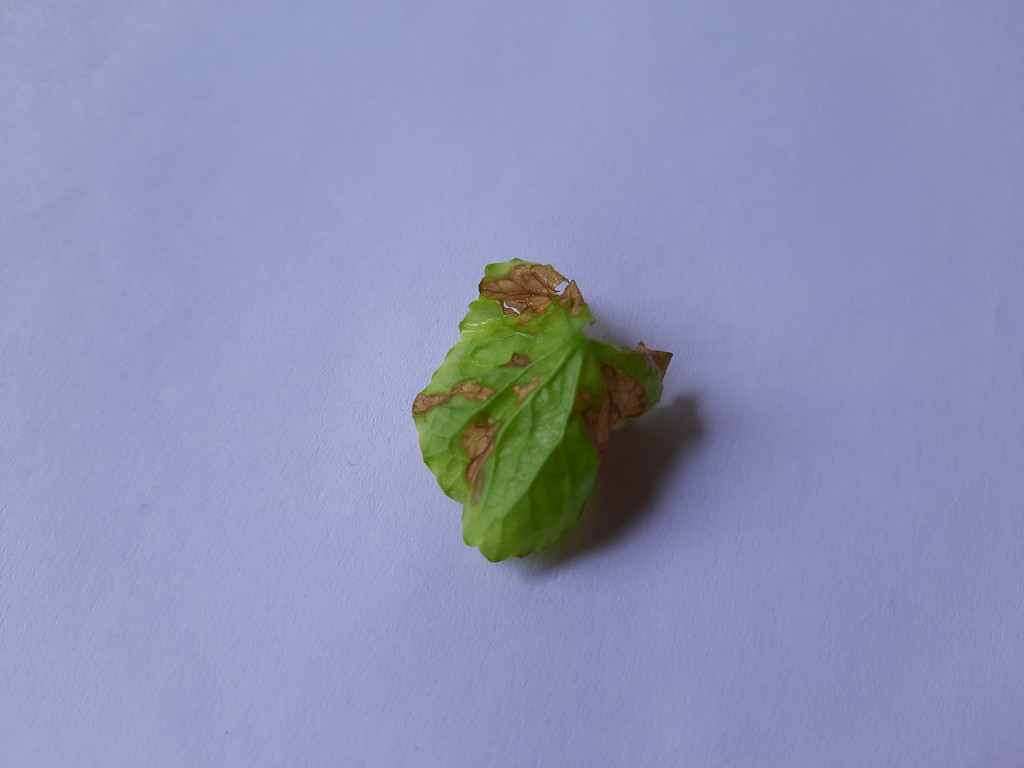
Label: Unhealthy